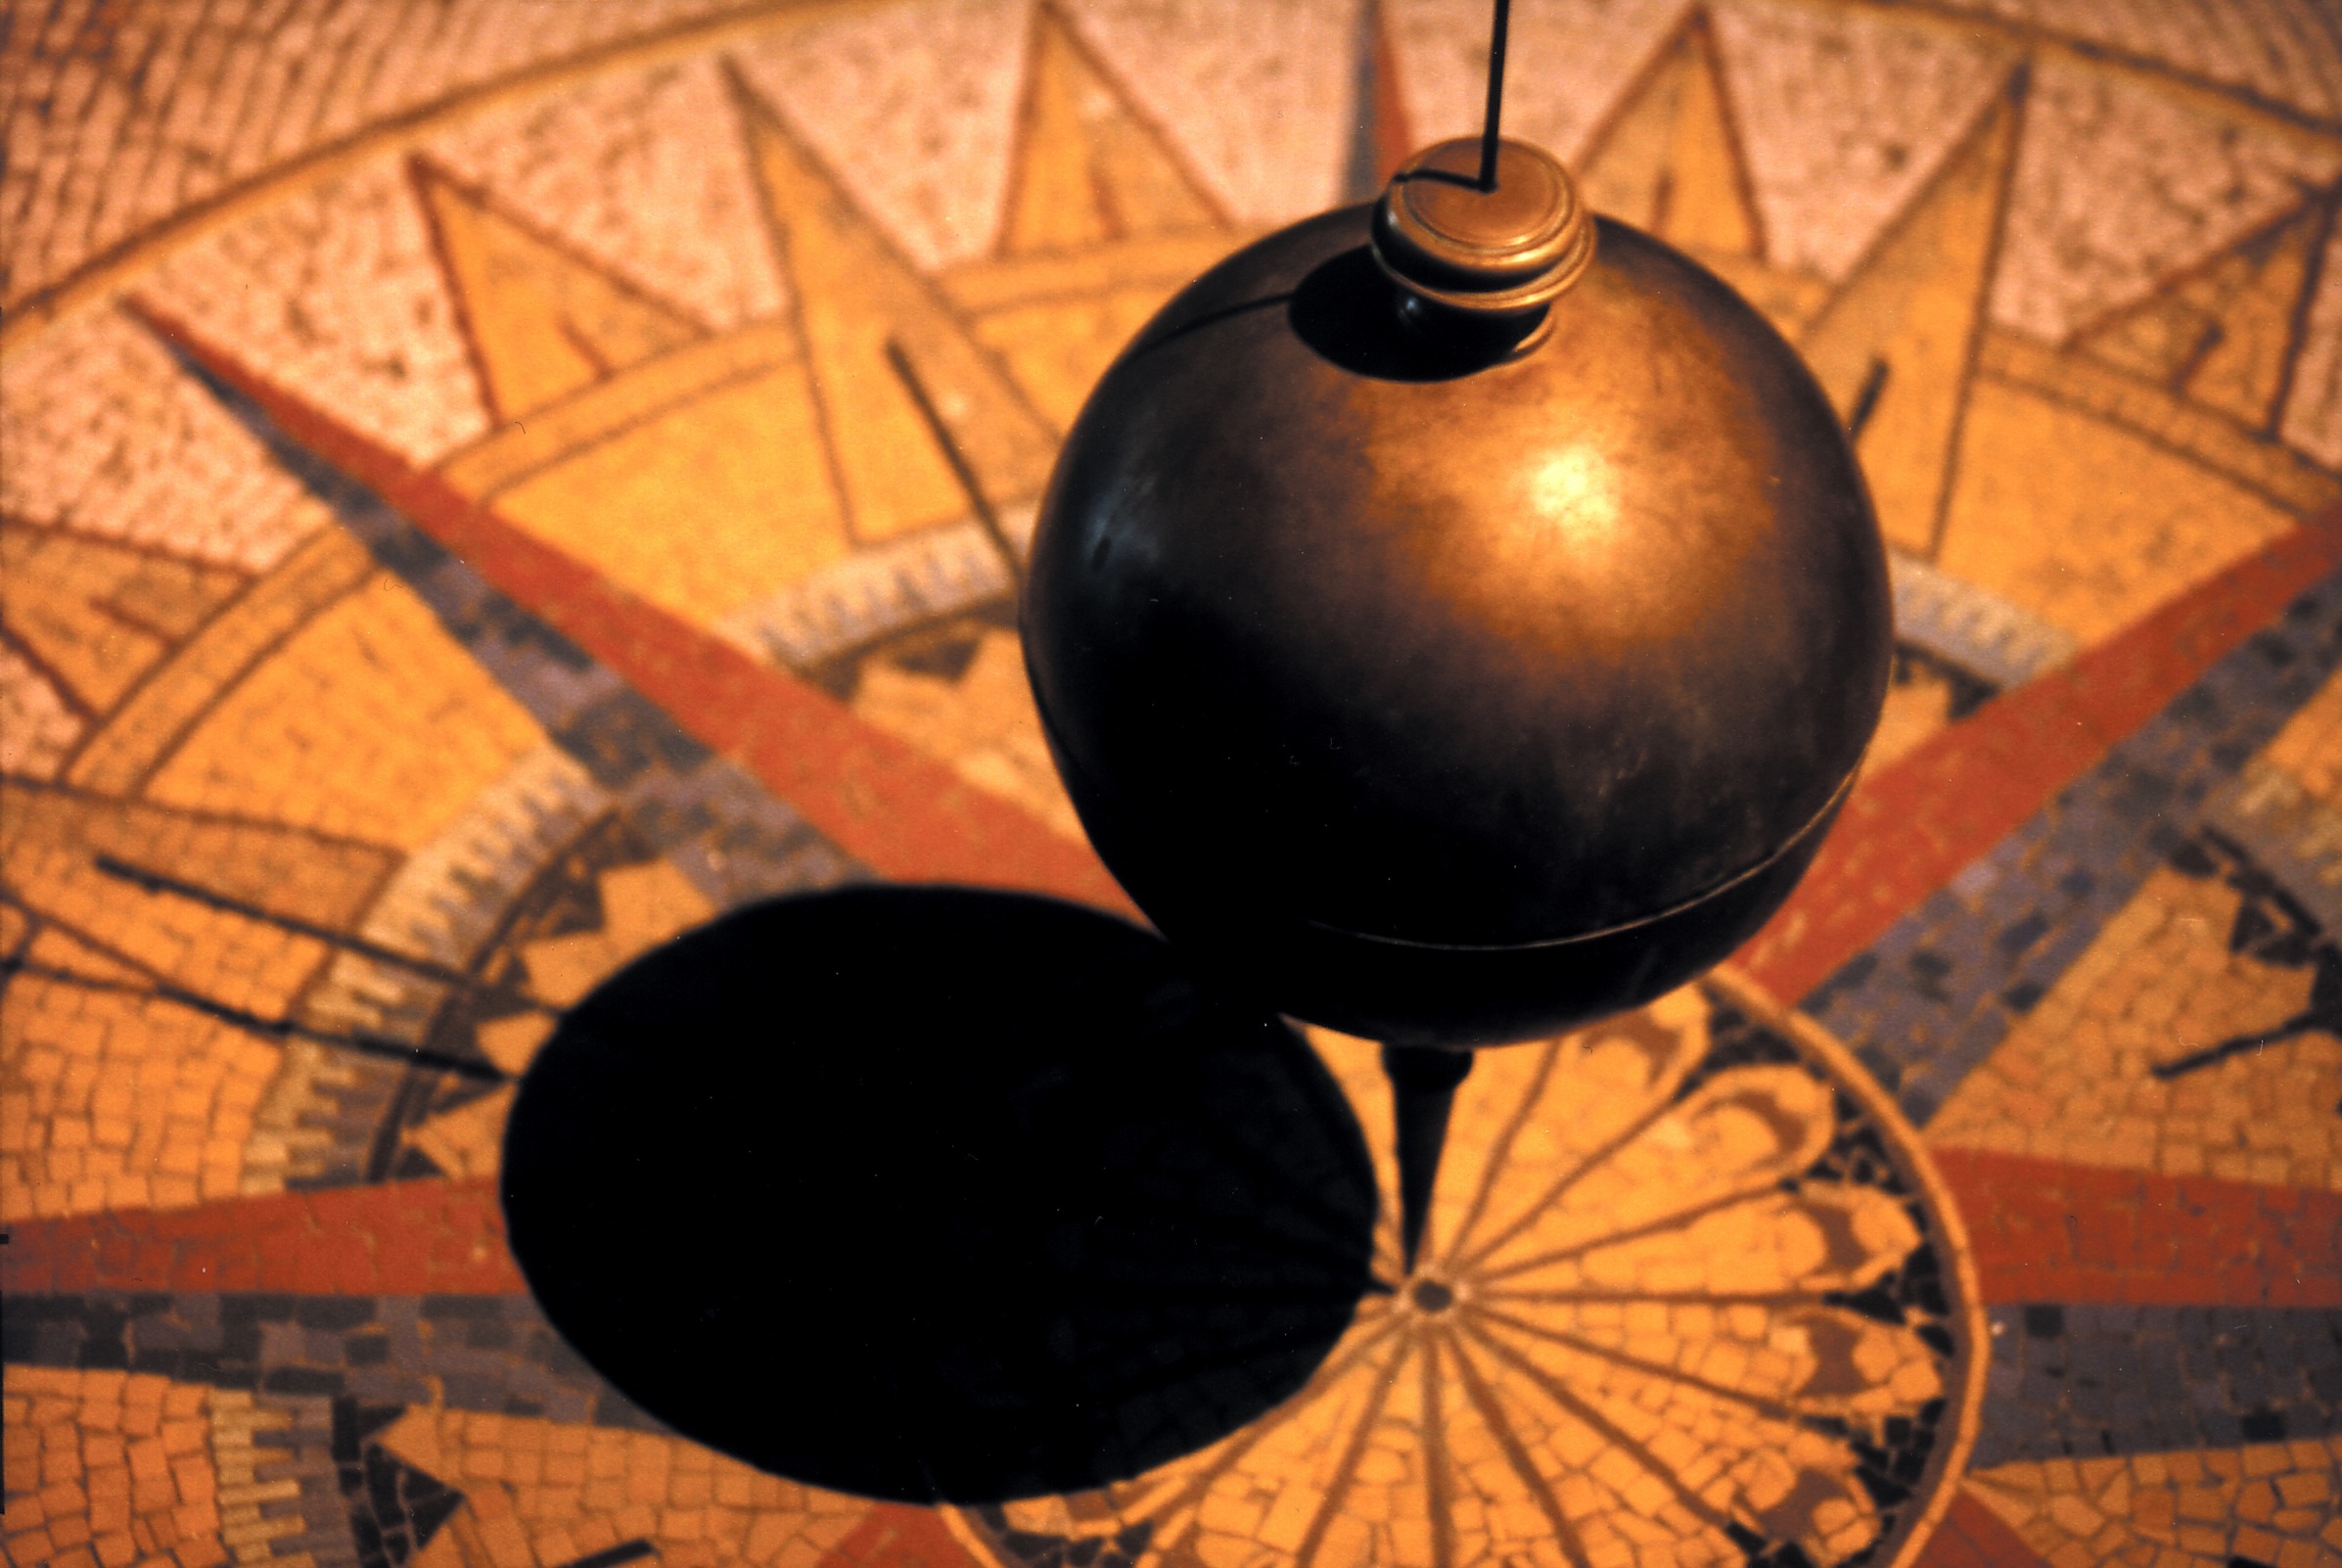
light, wood, technology, leaf, flower, motion, red, color, balance, metal, hanging, historic, black, lighting, pendulum, circle, close up, science, temple, swinging, ball, sphere, newton, shape, physics, macro photography, frequency, gravity